Wrenbury-cum-Frith

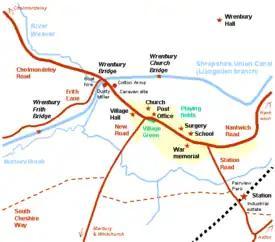
Map of Wrenbury

The civil parish has an area of . Wrenbury village lies at an elevation of around 230 feet (70 m), about south-west of Nantwich, Cheshire and north-east of Whitchurch, Shropshire. Nearby villages include Marbury, Aston and Audlem.